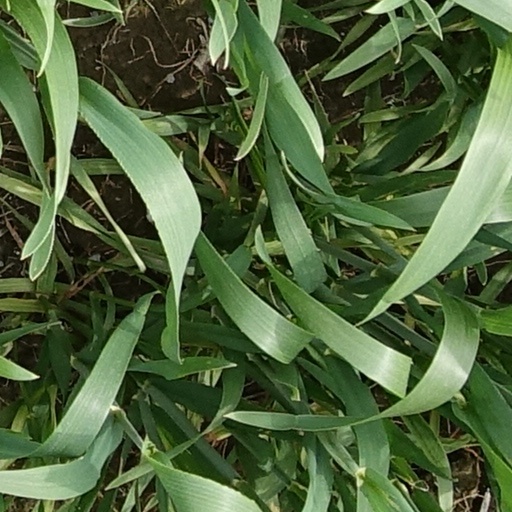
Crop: wheat